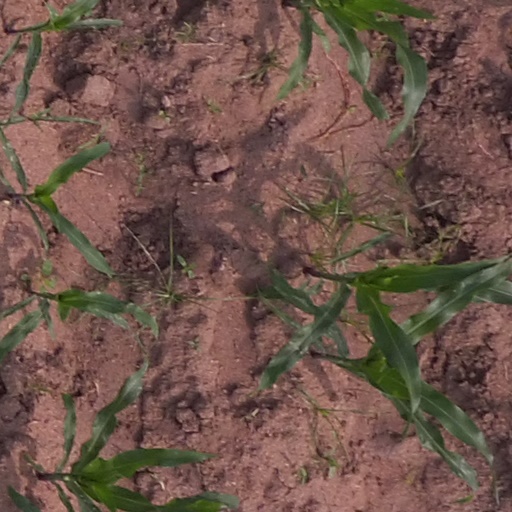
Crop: maize; corn